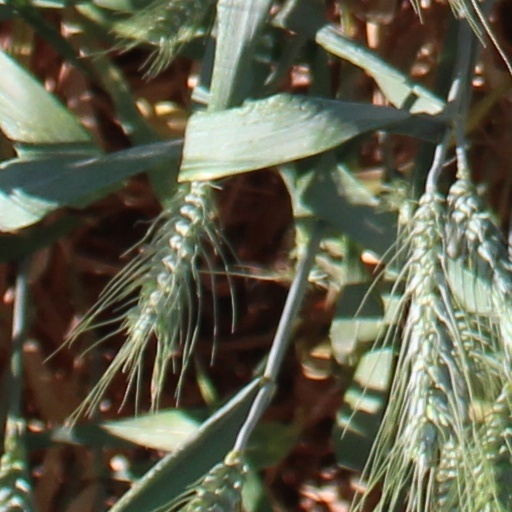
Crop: wheat